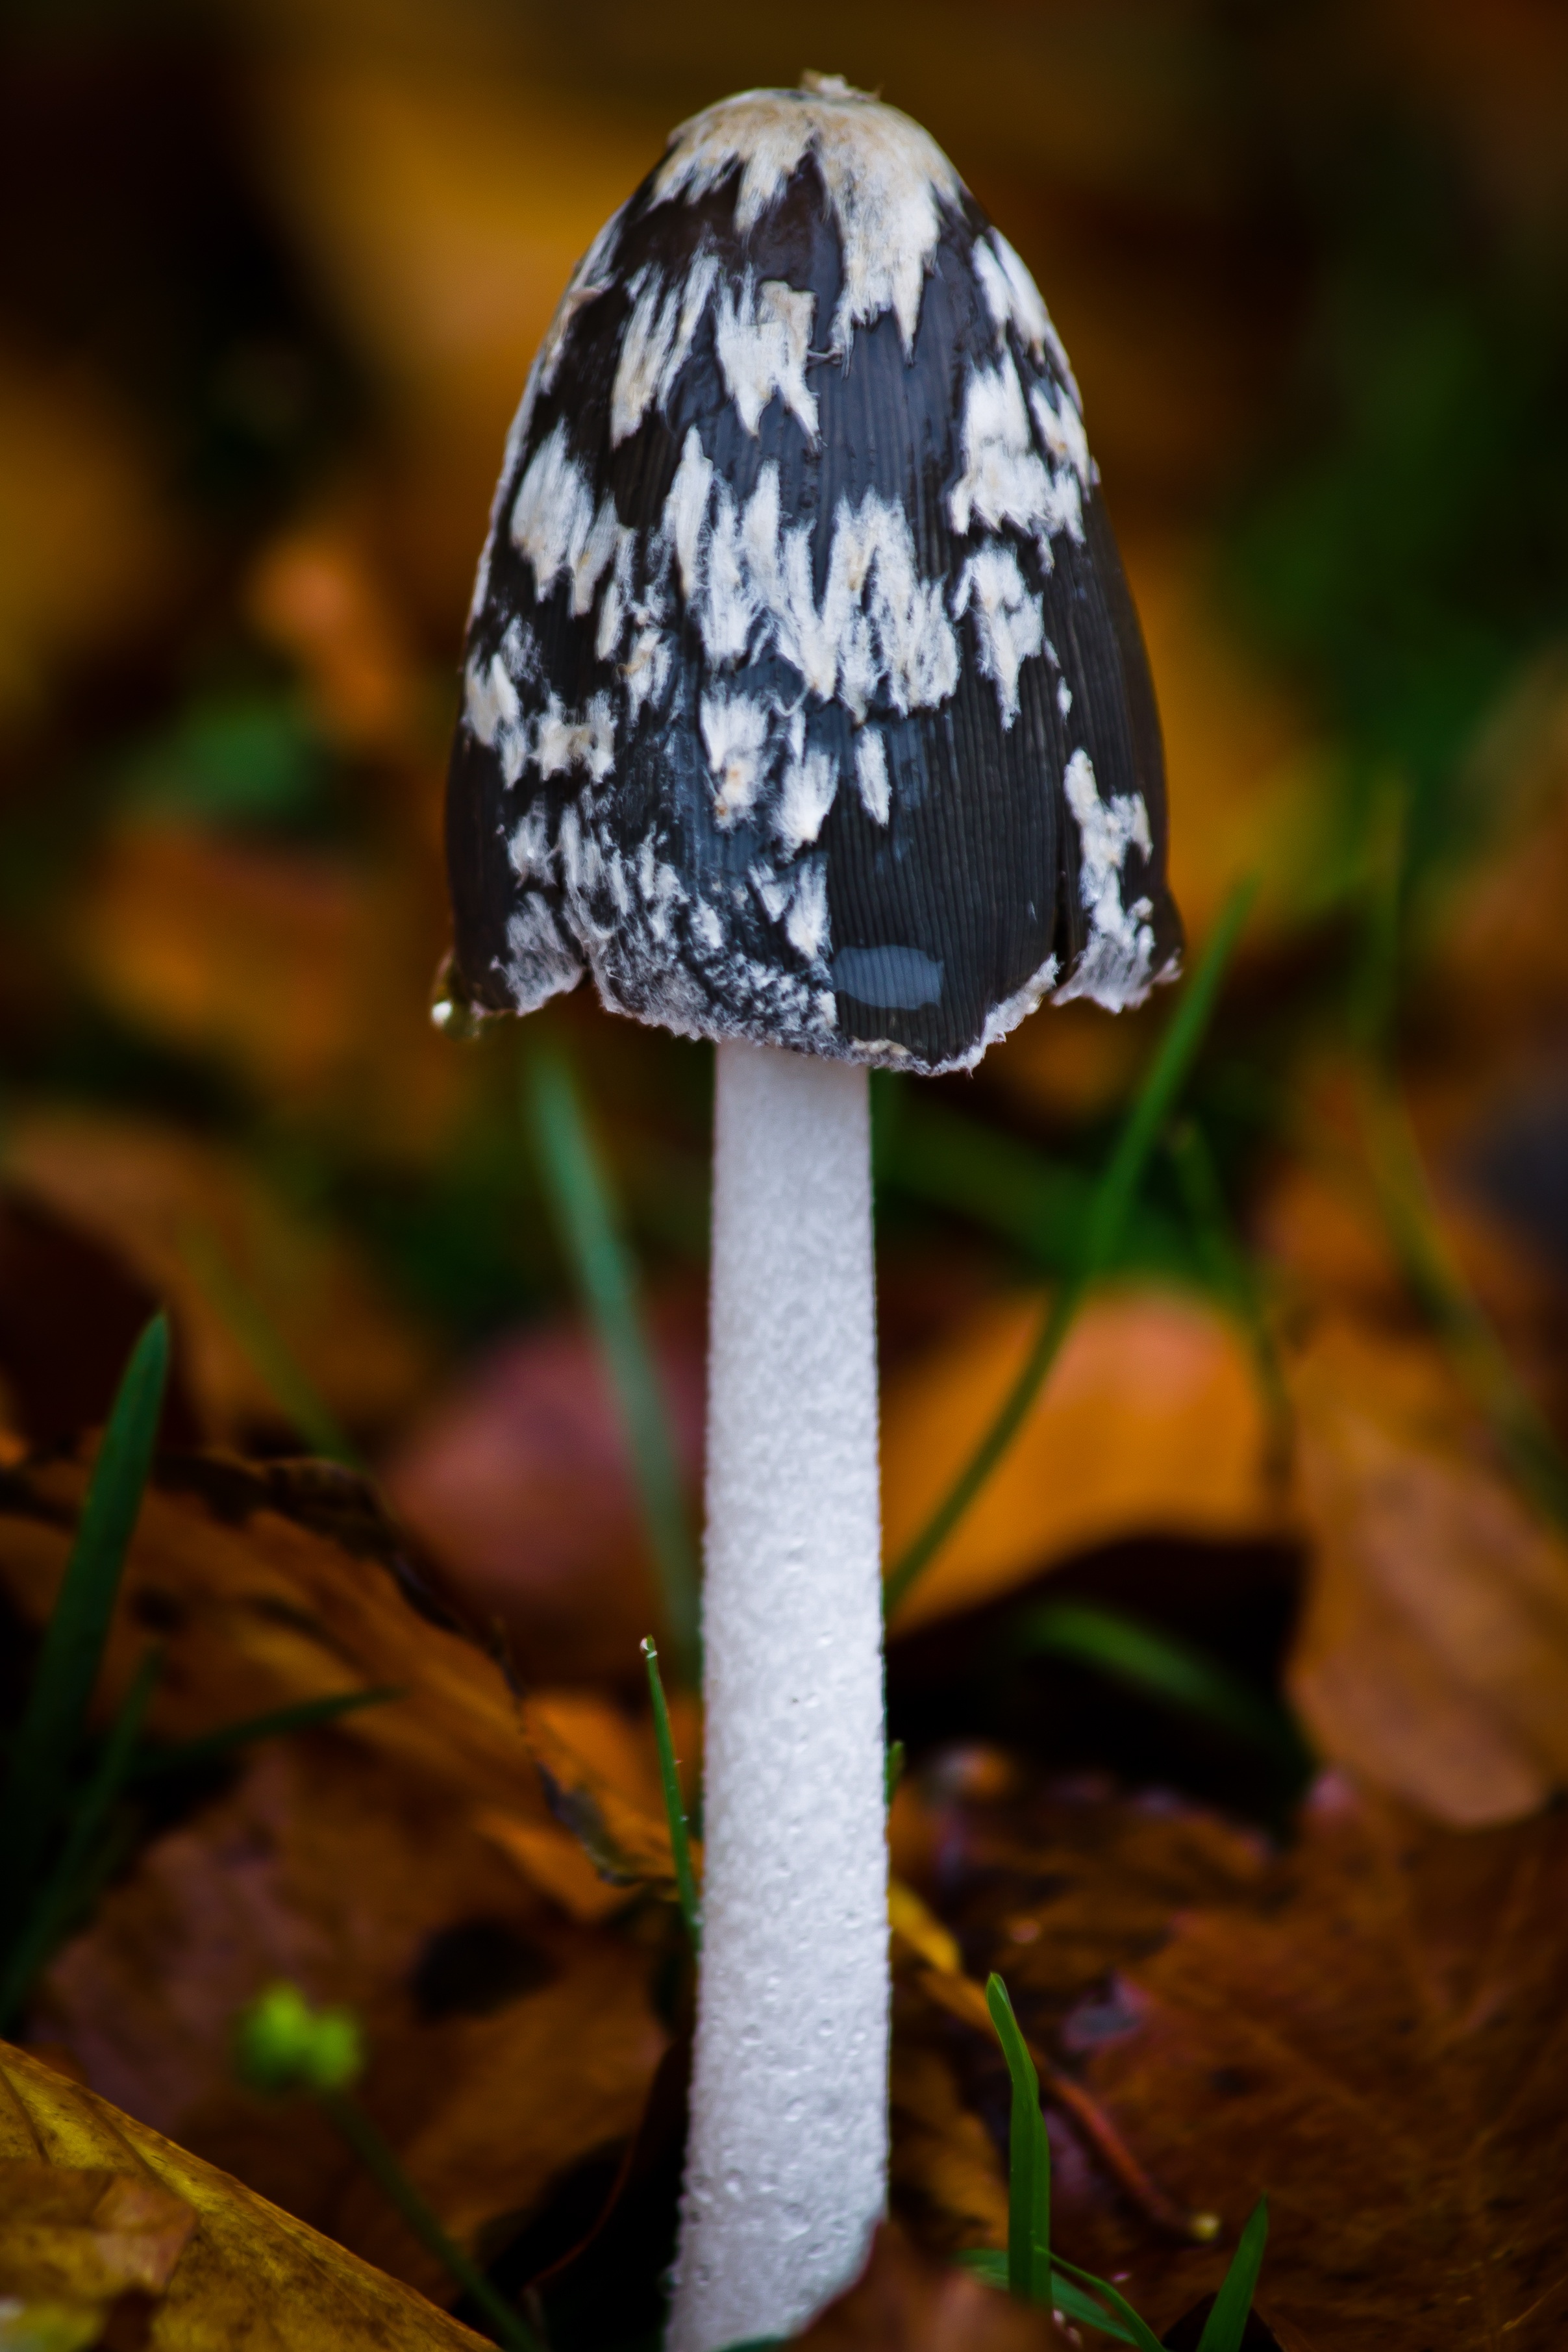
nature, forest, plant, leaf, flower, natural, autumn, botany, mushroom, flora, fauna, sponge, close up, forest floor, fungus, denmark, woodland, macro photography, edible mushroom